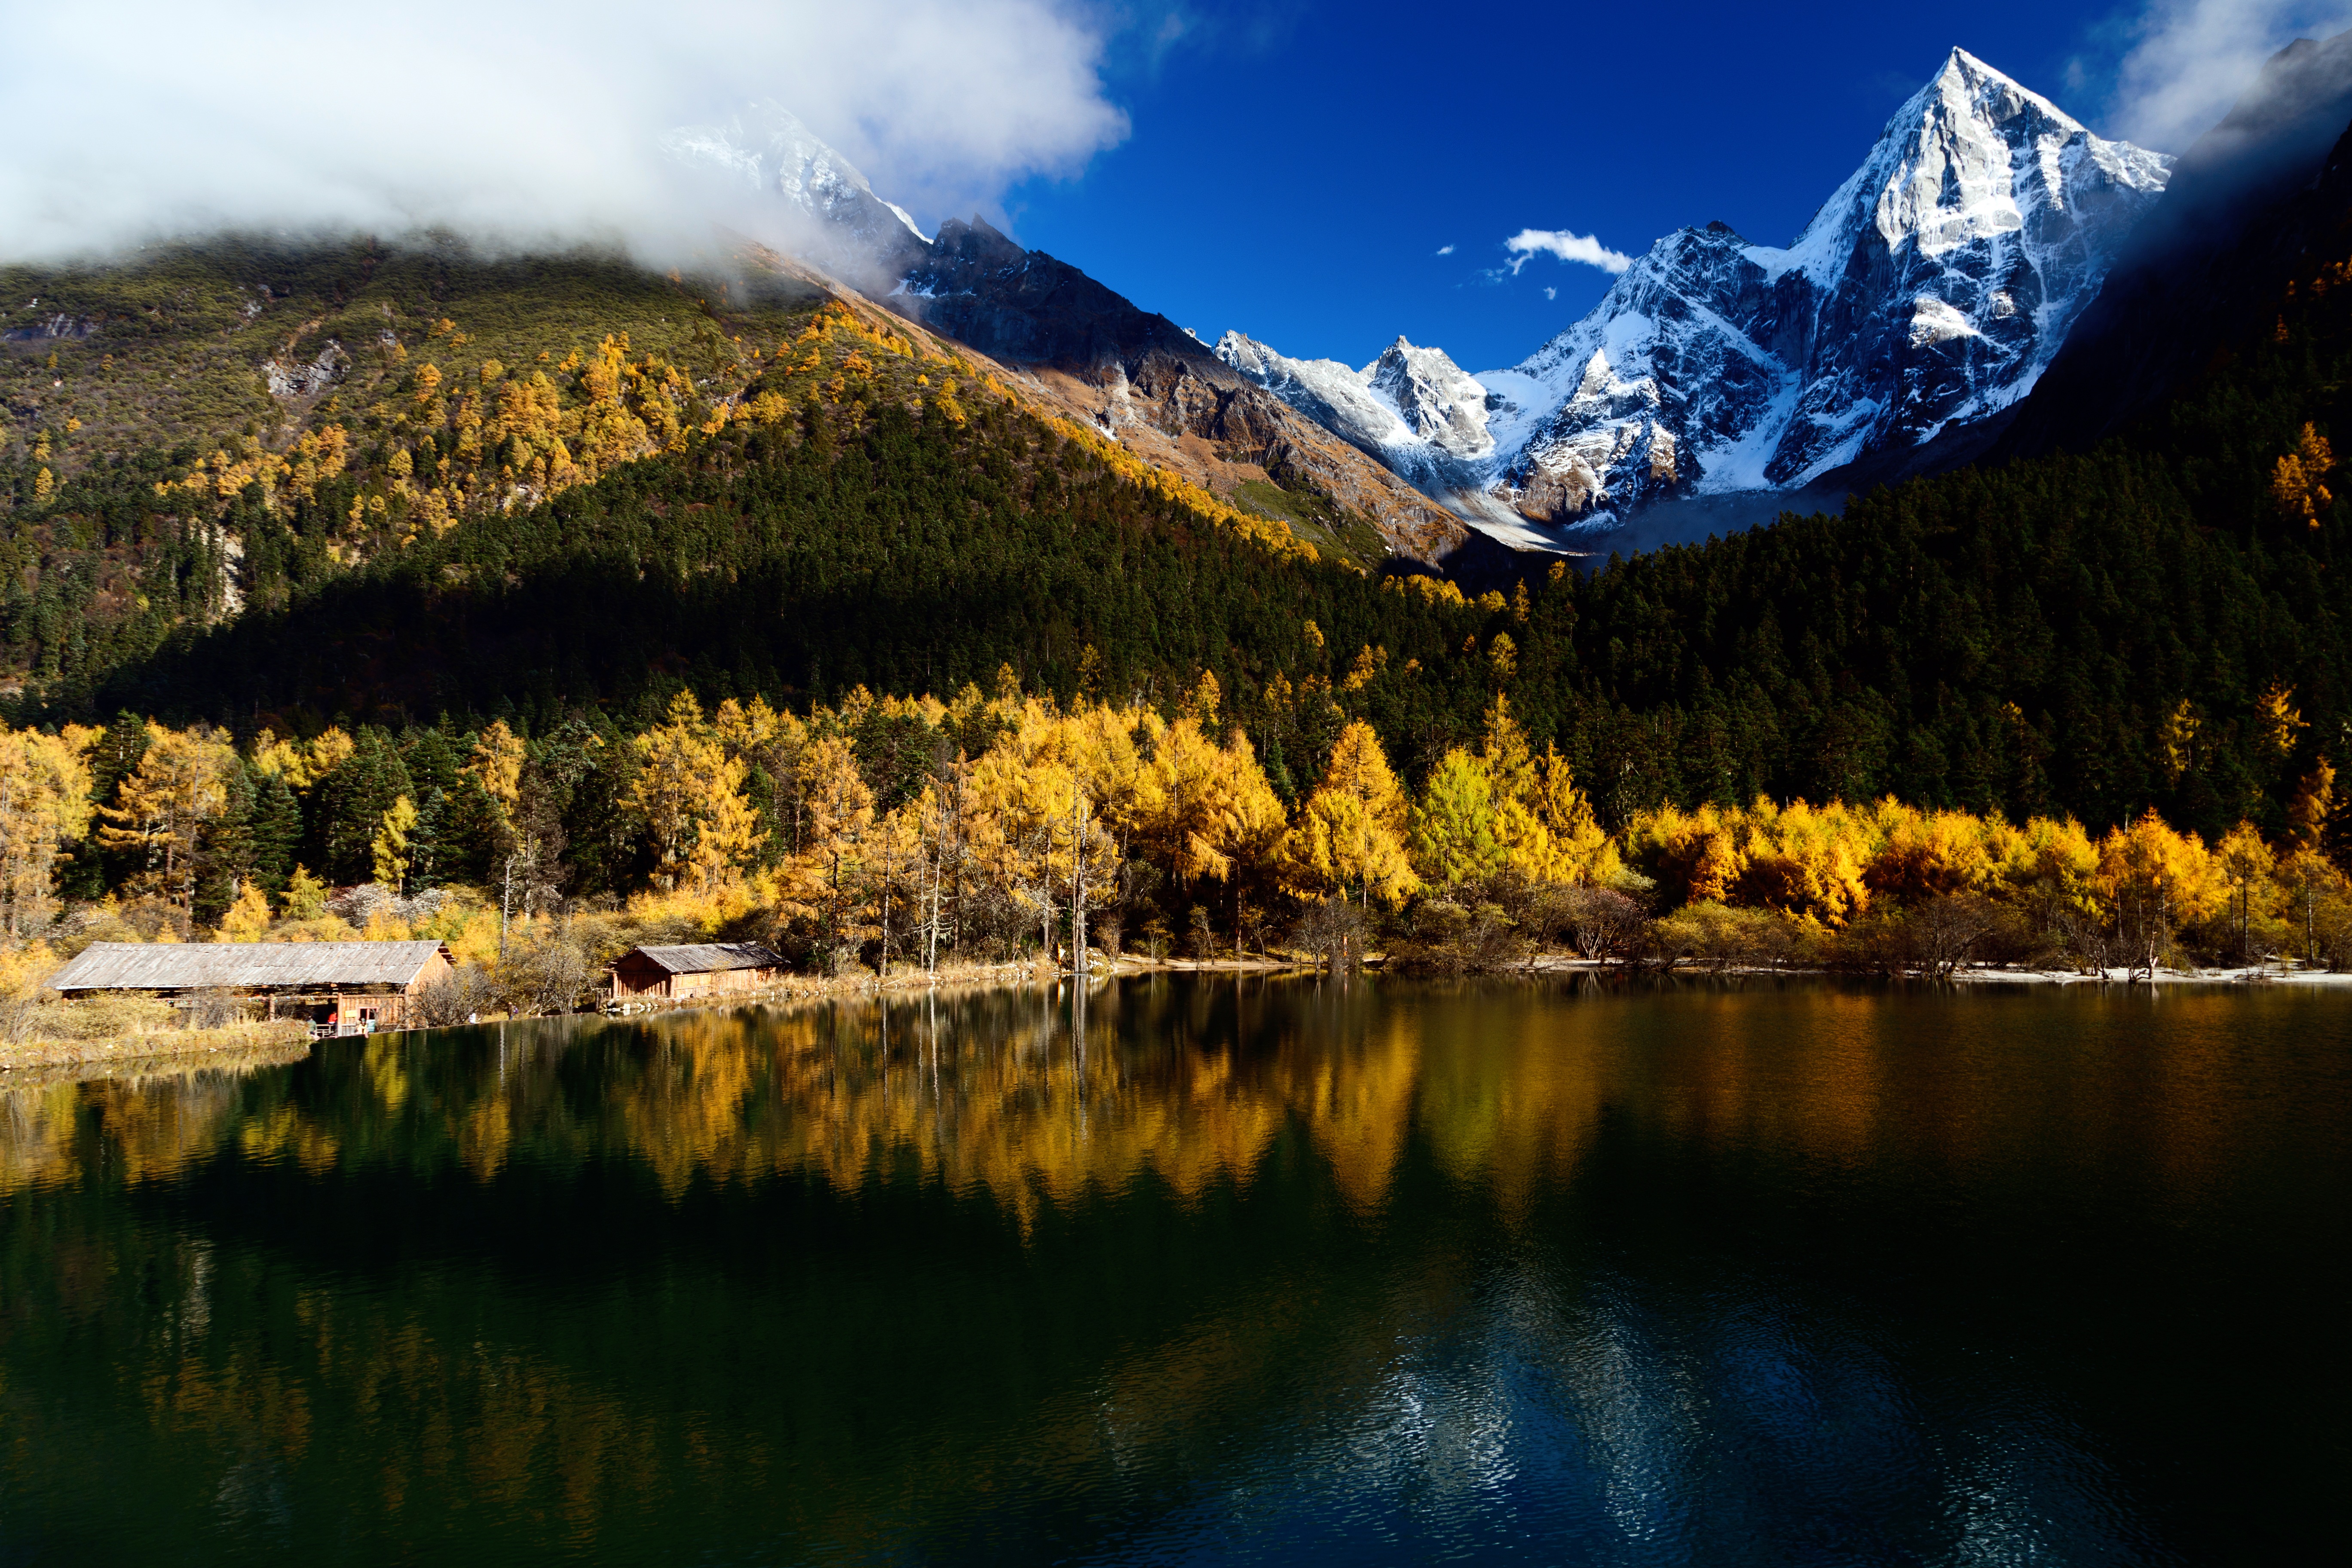
landscape, tree, nature, wilderness, mountain, morning, leaf, flower, lake, valley, mountain range, reflection, autumn, season, alps, loch, the scenery, landform, bi peng gou, mountainous landforms